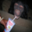
Label: chimpanzee